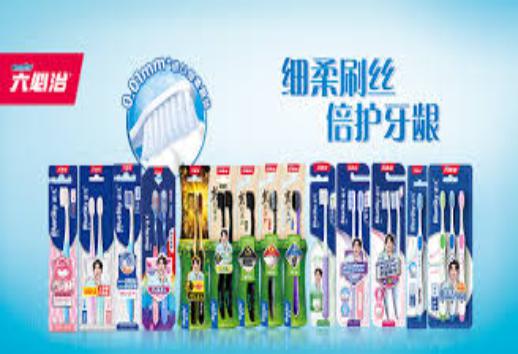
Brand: lantianliubizhi
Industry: Necessities